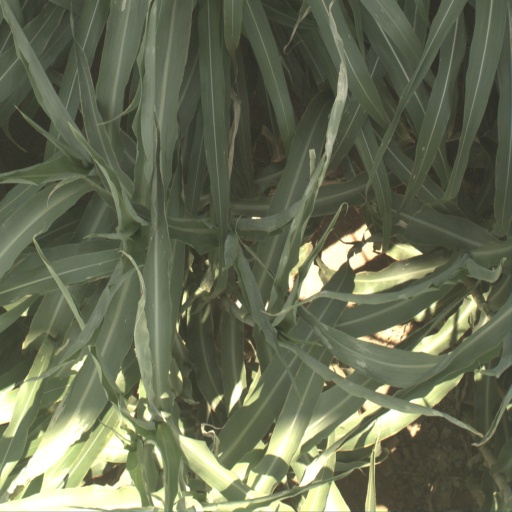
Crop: sorghum